Jokaru

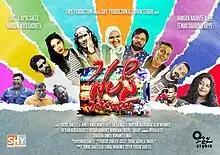
Official film poster

Jokaru is a 2023 Maldivian comedy film written and directed by Yoosuf Shafeeu. Produced by Ismail Shafeeq and Ali Shaniz Mohamed under Eupe Production, in association with Shy Production and Saturn Studio, the film stars Ahmed Nimal, Sheela Najeeb, Ahmed Saeed, Ali Azim and Nashidha Mohamed in pivotal roles. The film was released theatrically on 5 September 2023.